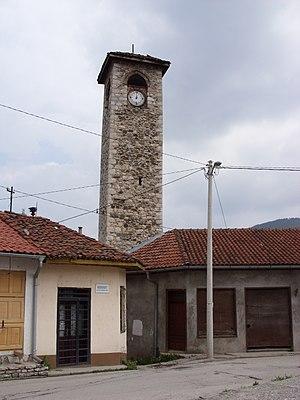
Cet article recense les monuments nationaux situés sur le territoire de la municipalité de Foča en Bosnie-Herzégovine et dans la République serbe de Bosnie. La liste établie par la Commission pour la protection des monuments nationaux compte 16 monuments nationaux inscrits sur la liste principale et 8 monuments inscrits sur une liste provisoire.
La tour de l'Horloge, également connue sous le nom de tour de l'Horloge de Mehmed-pacha Kukavica, est située en Bosnie-Herzégovine, sur le territoire de la ville de Foča et dans la municipalité de Foča. Construite avant 1761 pendant la période ottomane, elle est inscrite sur la liste des monuments nationaux de Bosnie-Herzégovine.
Foča est une ville et une municipalité de Bosnie-Herzégovine située au sud-est de la République serbe de Bosnie et dans la région de Foča. Selon les premiers résultats du recensement bosnien de 2013, la ville intra muros compte 12 334 habitants et la municipalité 19 811.